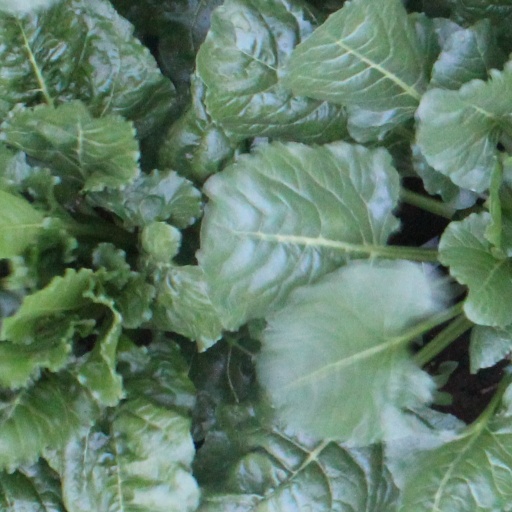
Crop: sugar beet